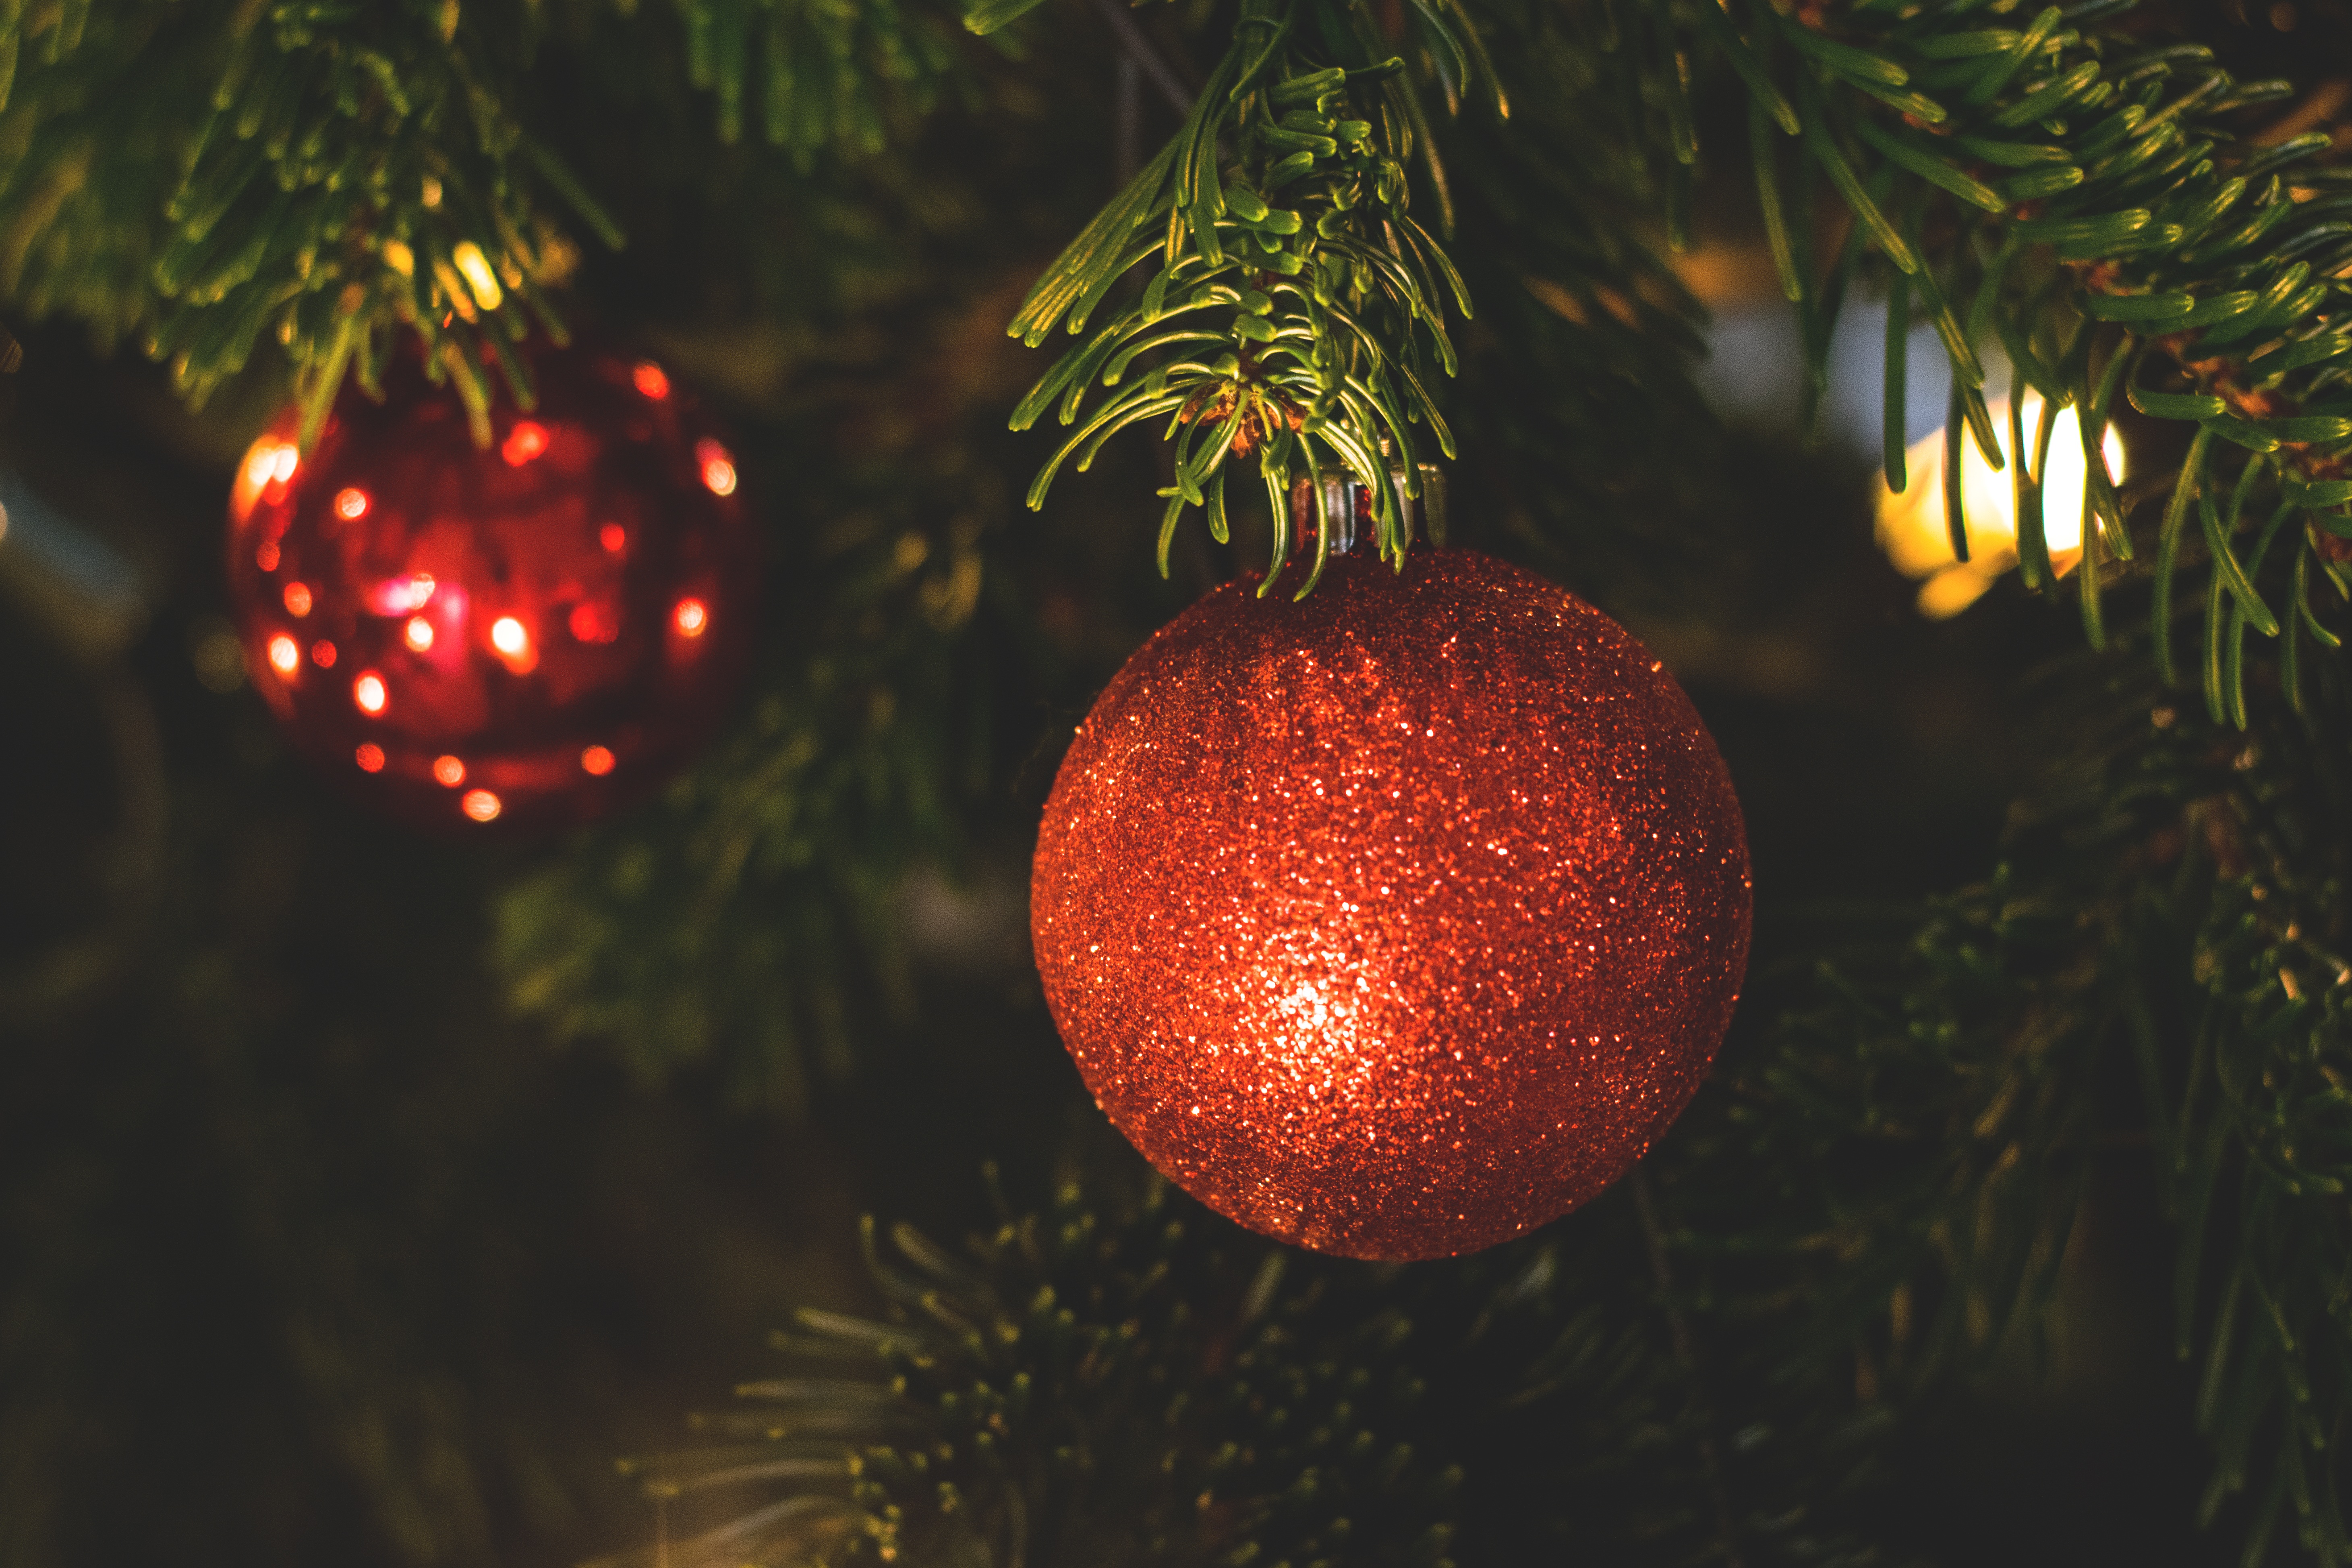
tree, branch, light, holiday, christmas, fir, christmas tree, christmas decoration, christmas time, christmas balls, christmas decorations, christmas ornaments, christmas spirit